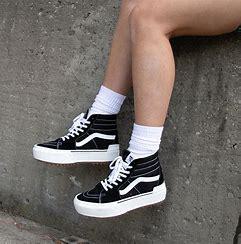
Brand: Vans
Model: Skate Skate